Cuatro Ciénegas

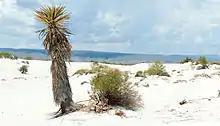
"Las Dunas de Yeso" in Cuatrociénegas.

Poza Azul is a protected wetland, located from Cuatrociénegas seat. It is one of the best known wetlands in Cuatrociénegas. There is a photographic exhibition hall of the flora and fauna of the reserve, viewing platforms, and self-guided trails.